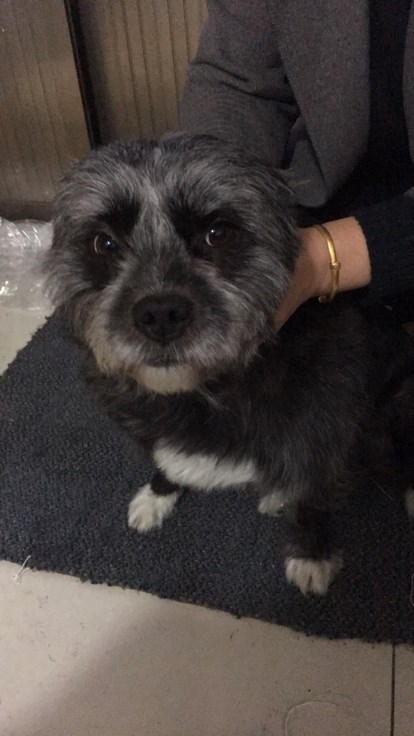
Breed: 3336-n000121-chinese_rural_dog